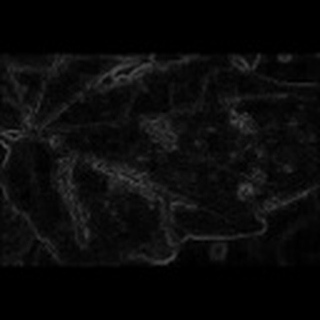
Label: cotton_bacterial_blight